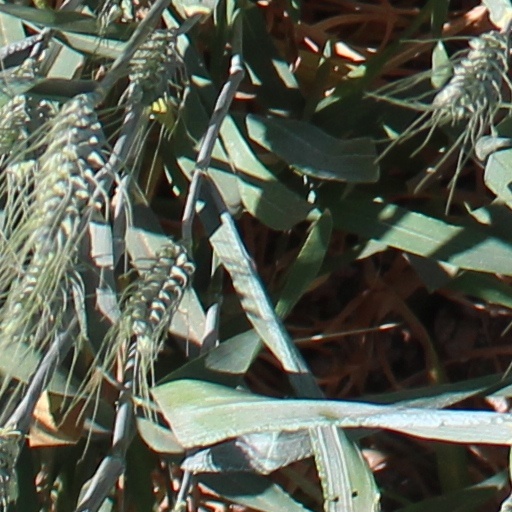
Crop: wheat